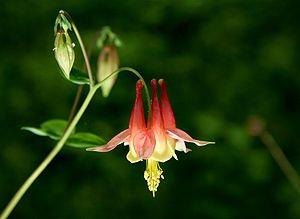
Une ancolie, Aquilegia formosa. Photo prise dans l'Illinois, aux États-Unis, où cette espèce est indigène.
Les Ancolies, plantes à fleurs du genre Aquilegia, sont des renonculacées vivaces. Les fleurs, au sommet d'un faisceau de longues tiges, sont élégantes, originales dans leur forme et offrent une large palette de coloris comprenant le blanc, le bleu clair, le jaune pâle, le rose, le brun, le lie-de-vin et le bleu.